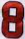
Number: 8